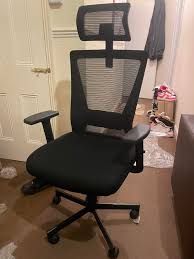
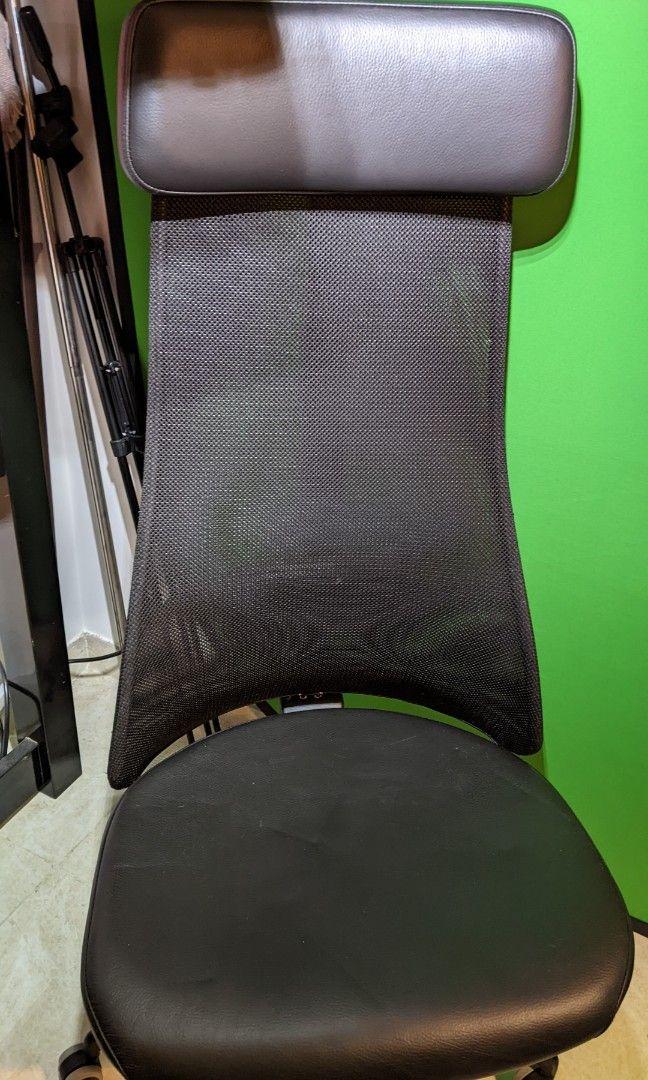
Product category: items_chair
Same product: no